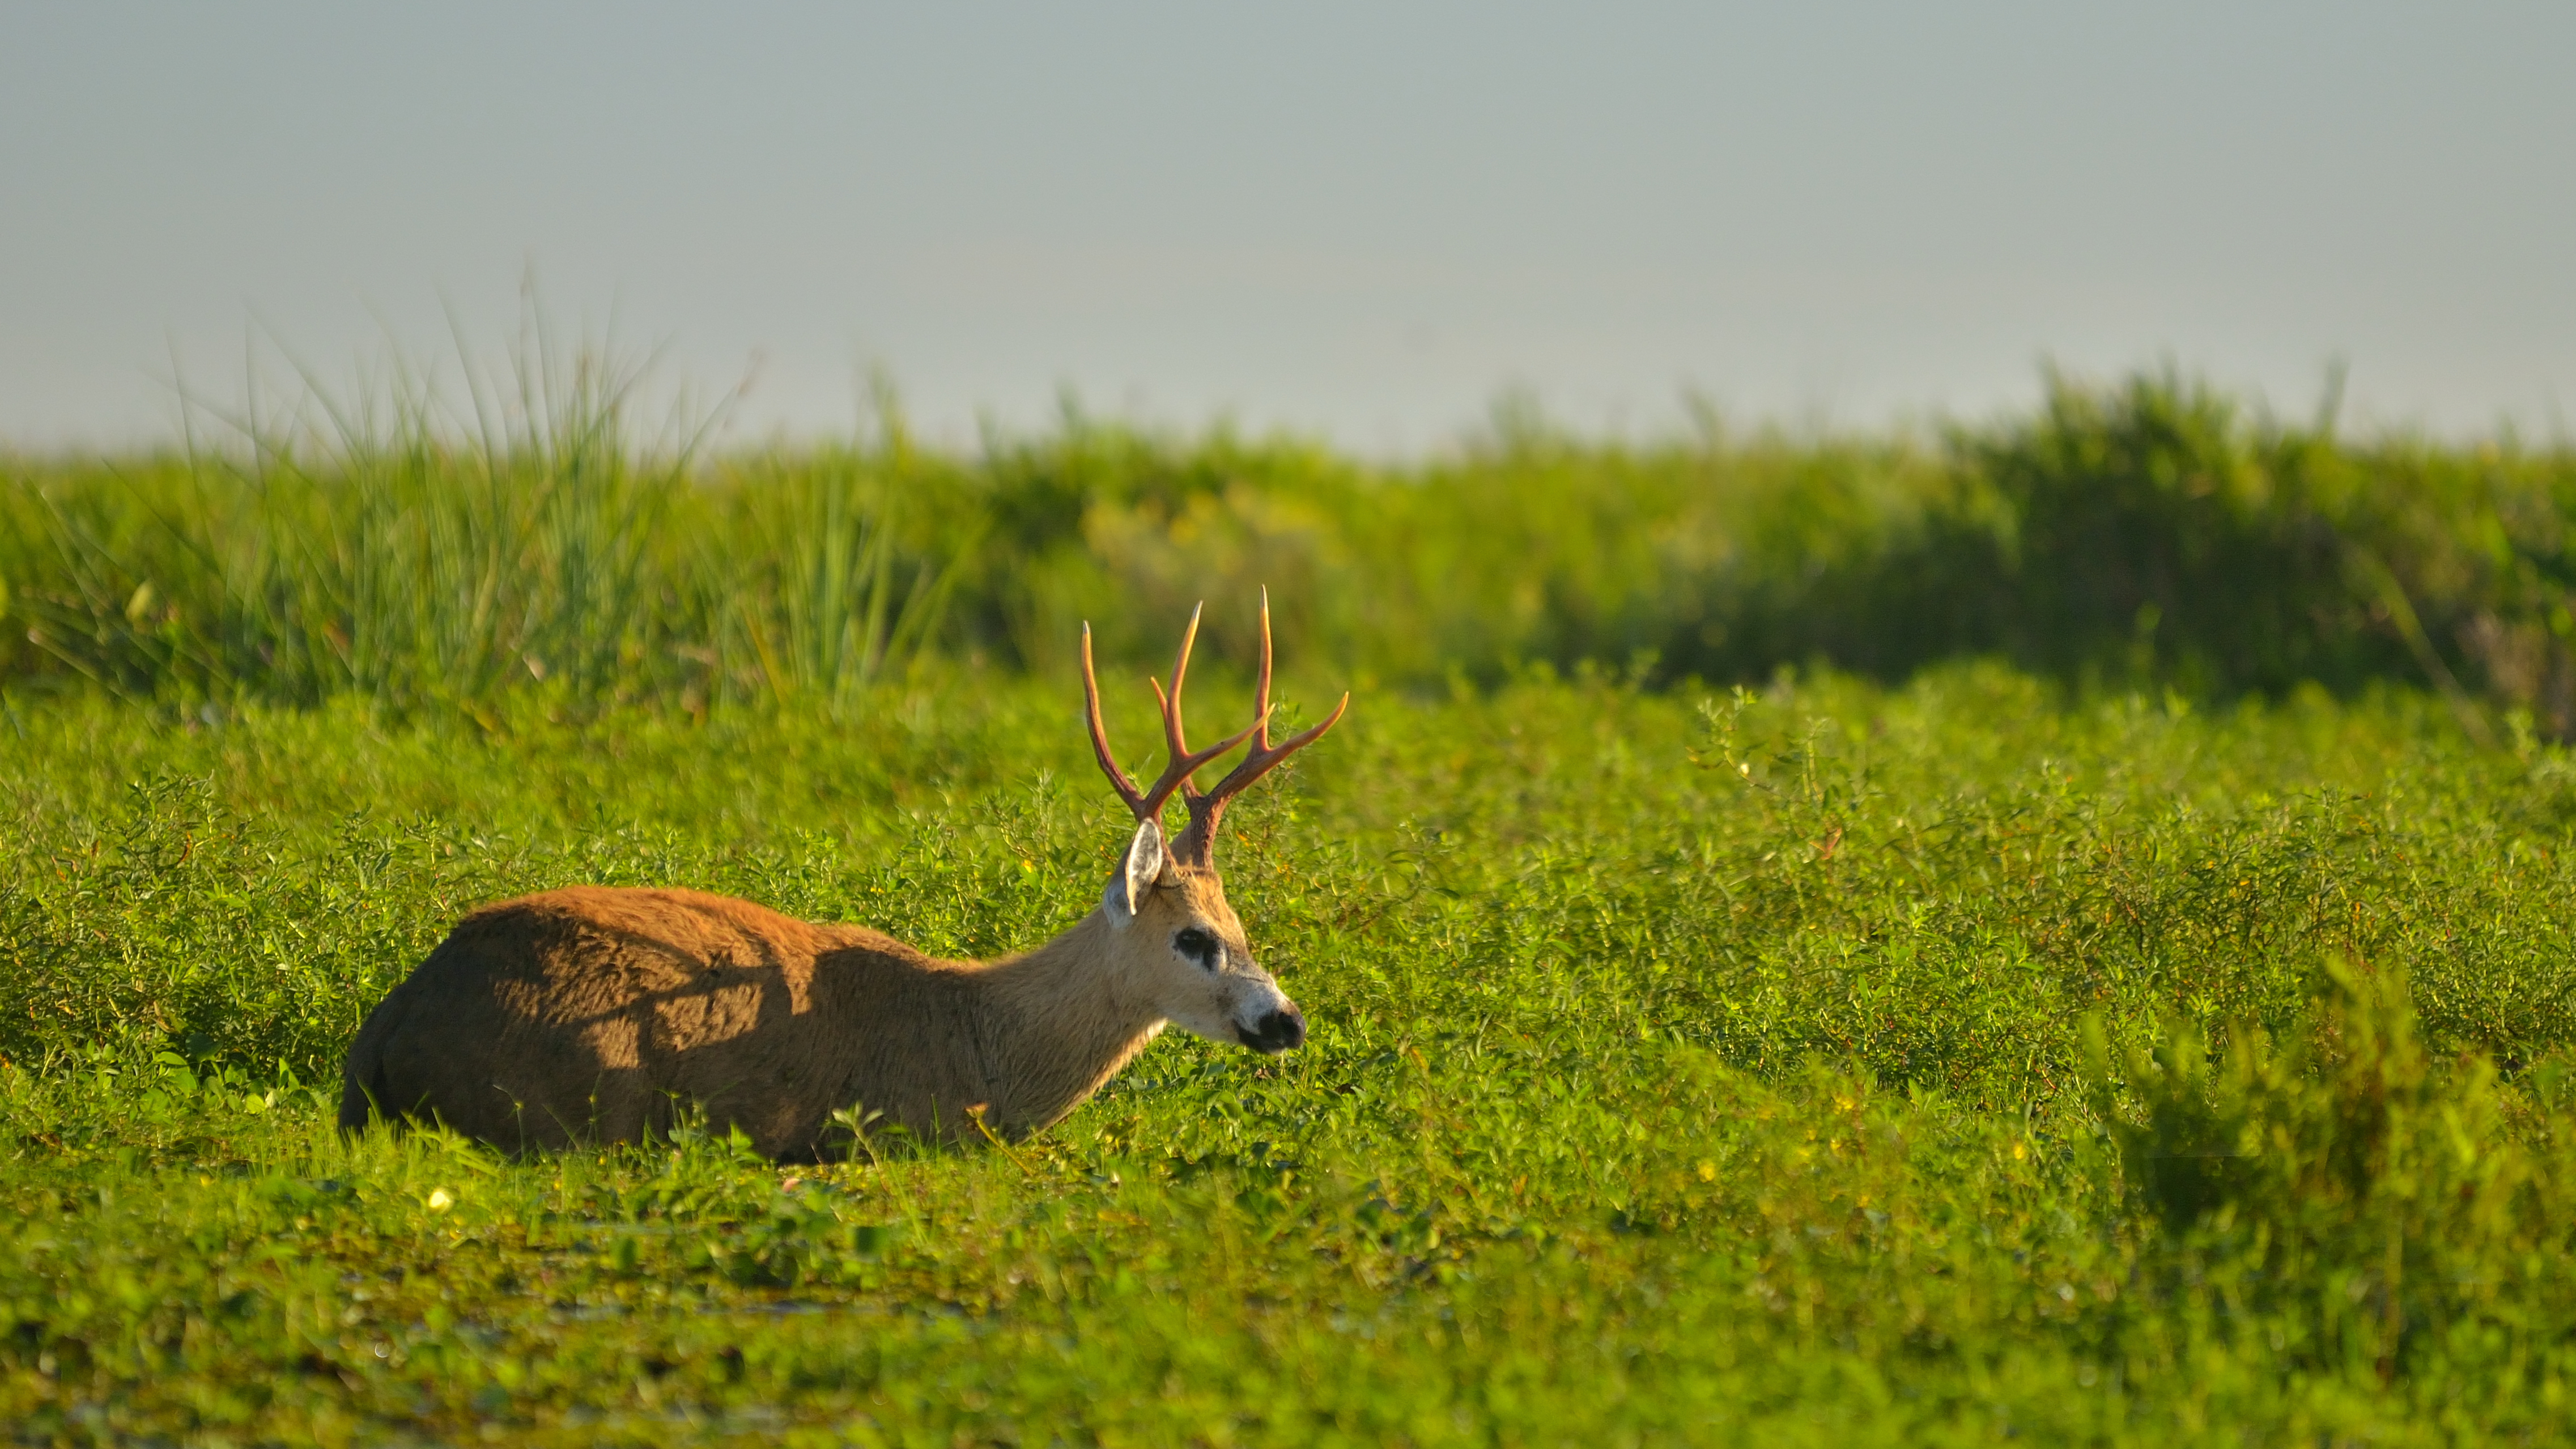
nature, grass, meadow, prairie, wildlife, wild, deer, pasture, grazing, mammal, fauna, savanna, plain, free, grassland, vertebrate, naturaleza, esteros, fna, ibera, ecosystem, tundra, elk, white tailed deer